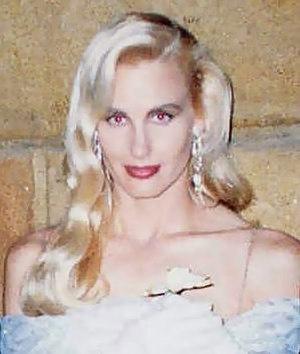
Harrison Ford [ˈhæɹəsən fɔɹd] est un acteur américain, né le 13 juillet 1942 à Chicago.
Blade Runner est un film américain de science-fiction réalisé par Ridley Scott, sorti en 1982. Son scénario s'inspire assez librement du roman Les androïdes rêvent-ils de moutons électriques ? de l'auteur Philip K. Dick, à qui le film est dédié.